Eldzhey

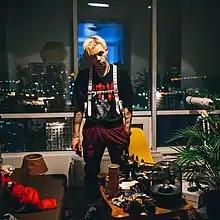

Alexey Konstantinovich Uzenyuk (born July 9, 1994), known professionally as Eldzhey, is a Russian rapper, hip-hop and pop singer and songwriter best known for his hit singles "Rozovoye vino" (The Pink Wine), "Рваные джинсы" (The Ripped Jeans) and "360°".